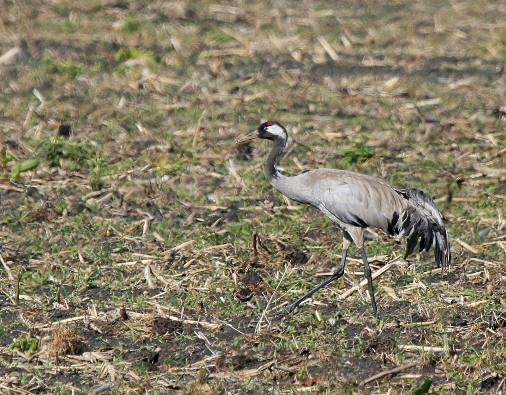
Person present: No